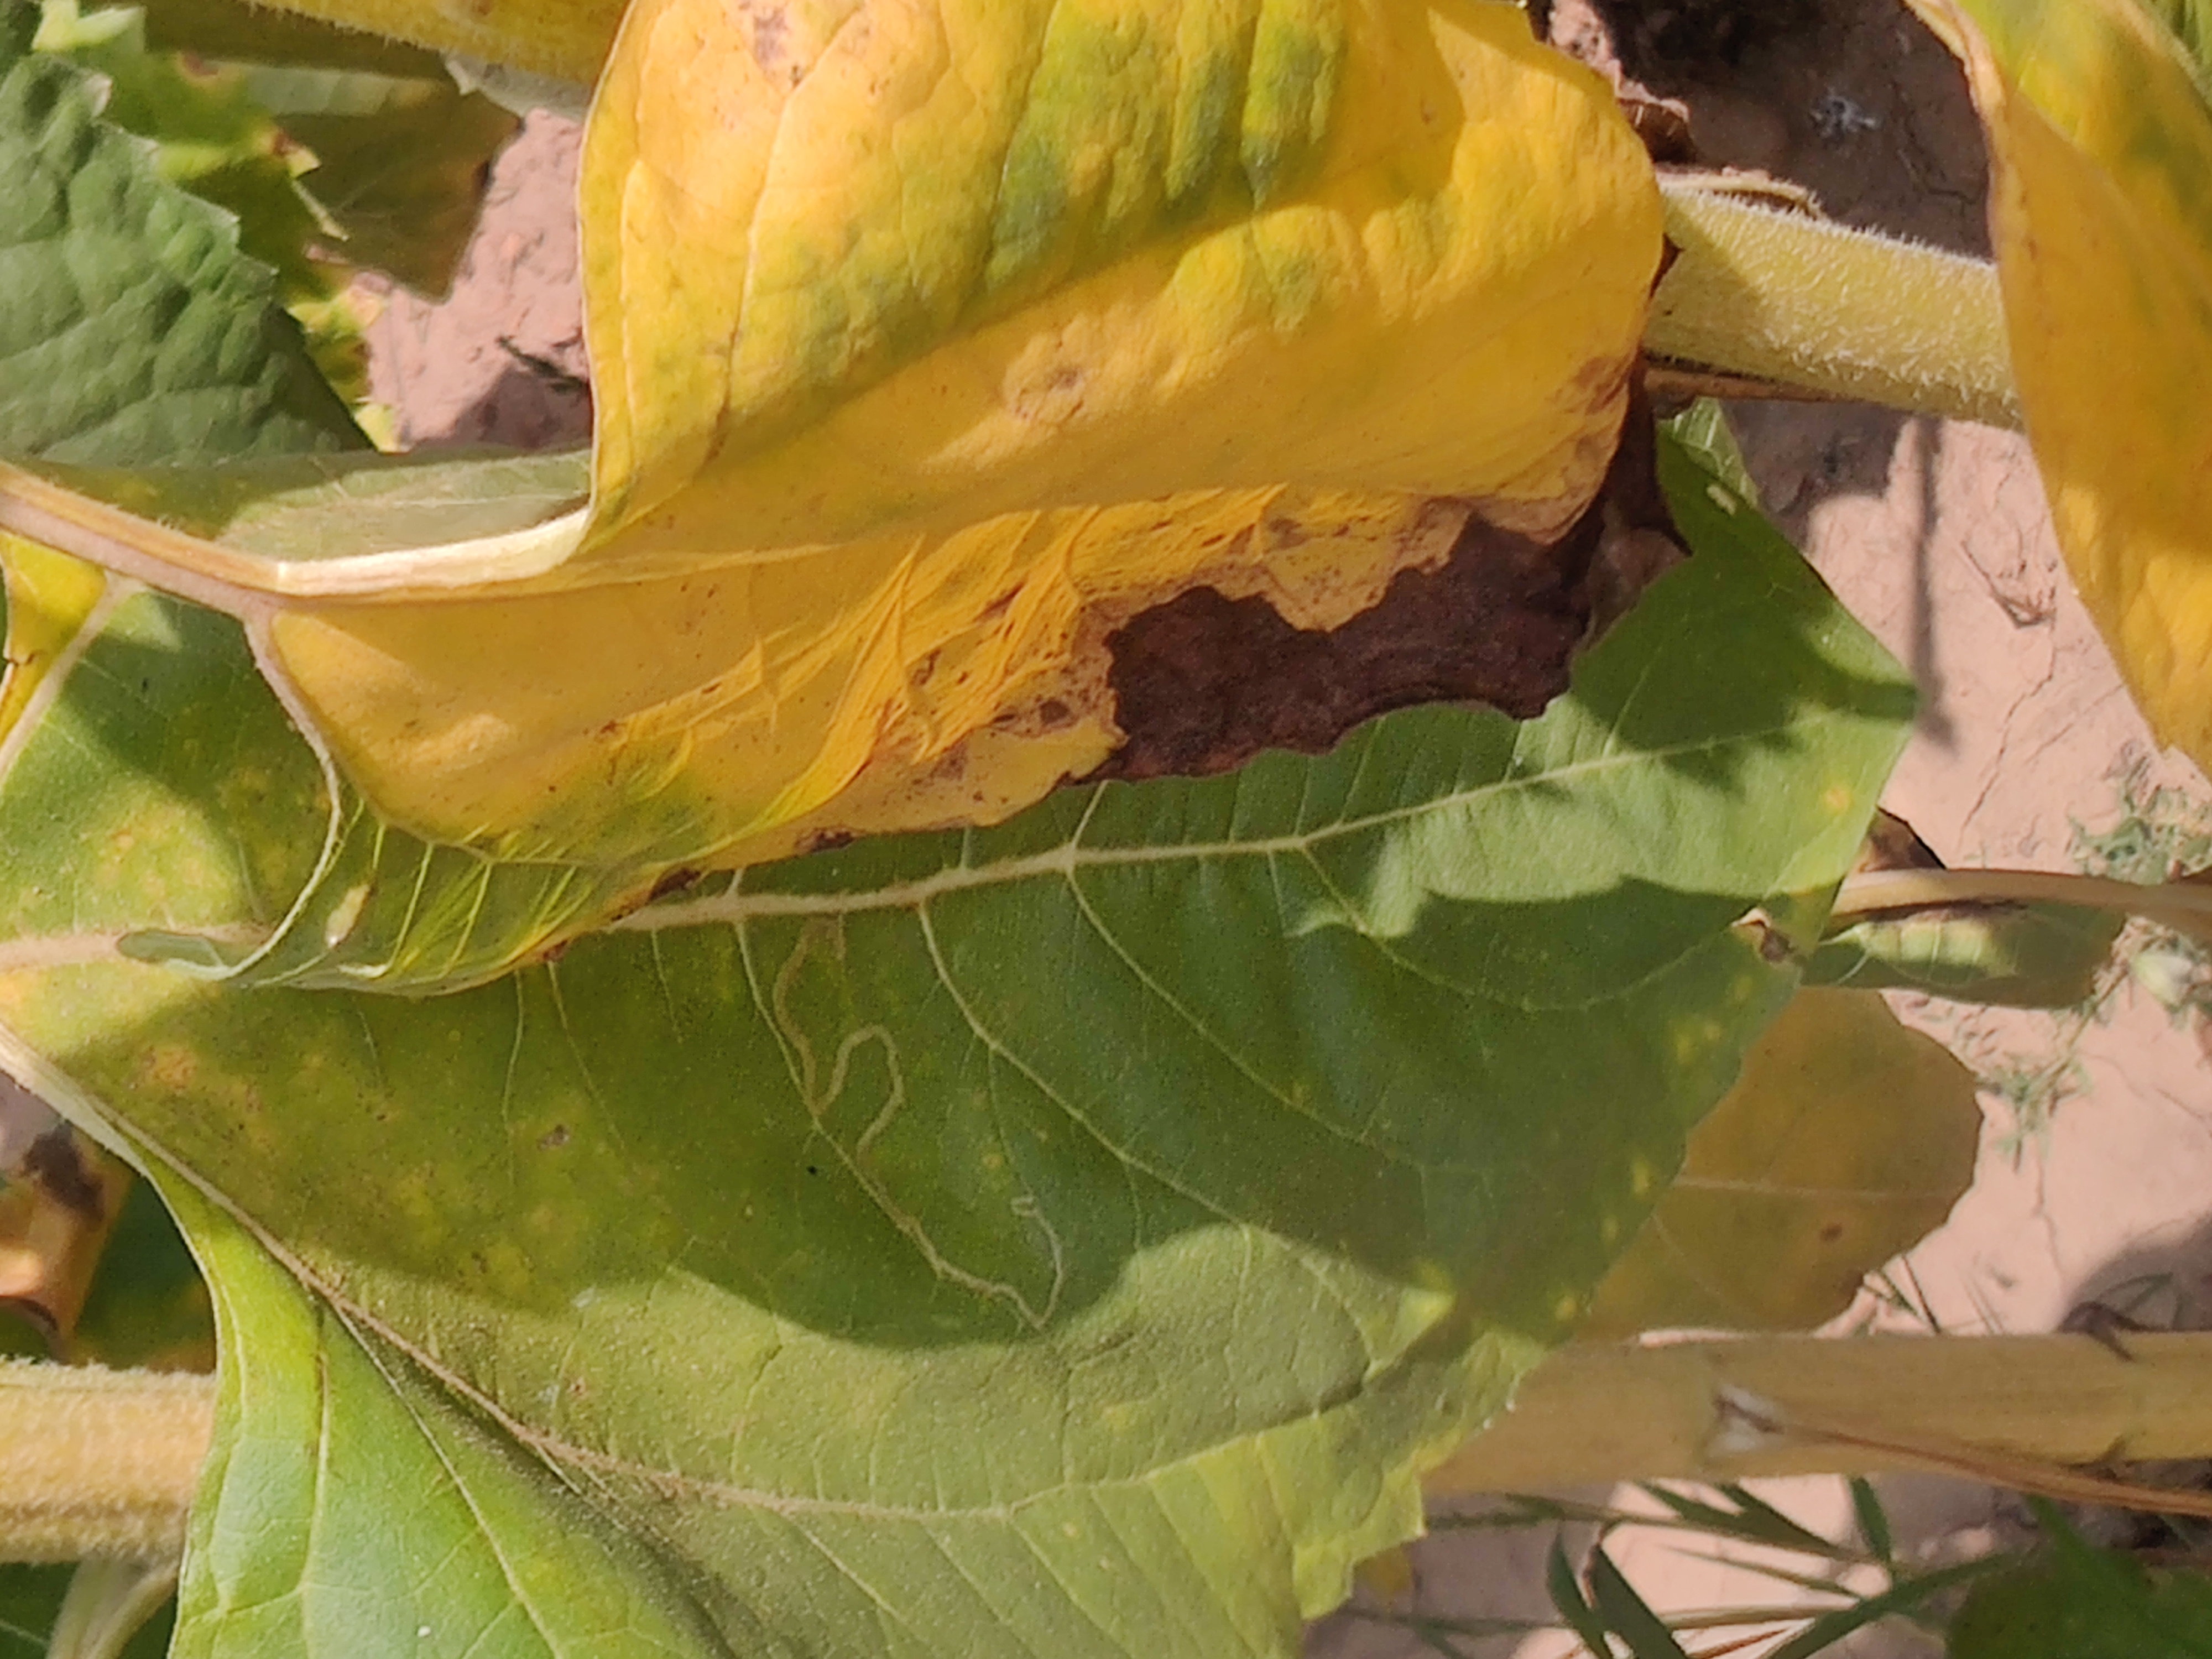
Label: Downy_mildew